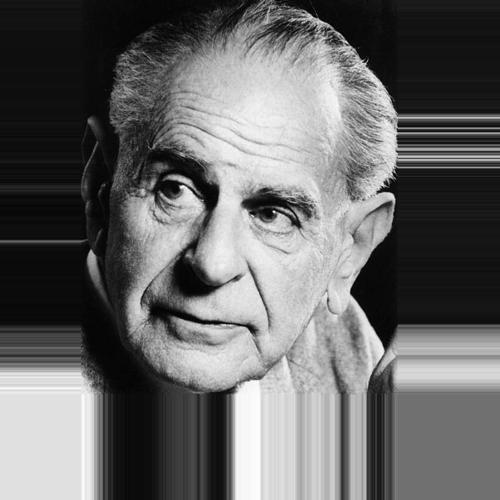
Age: 77